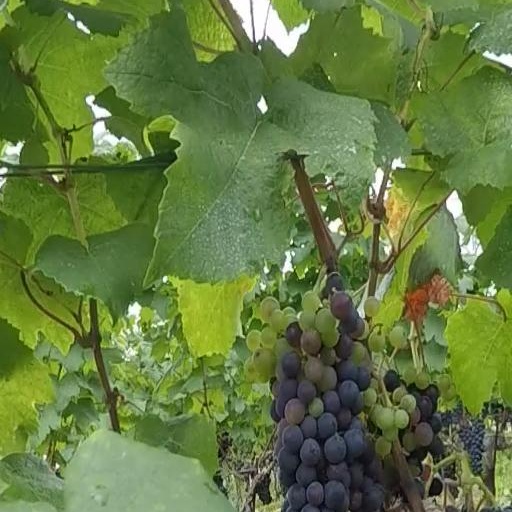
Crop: grape